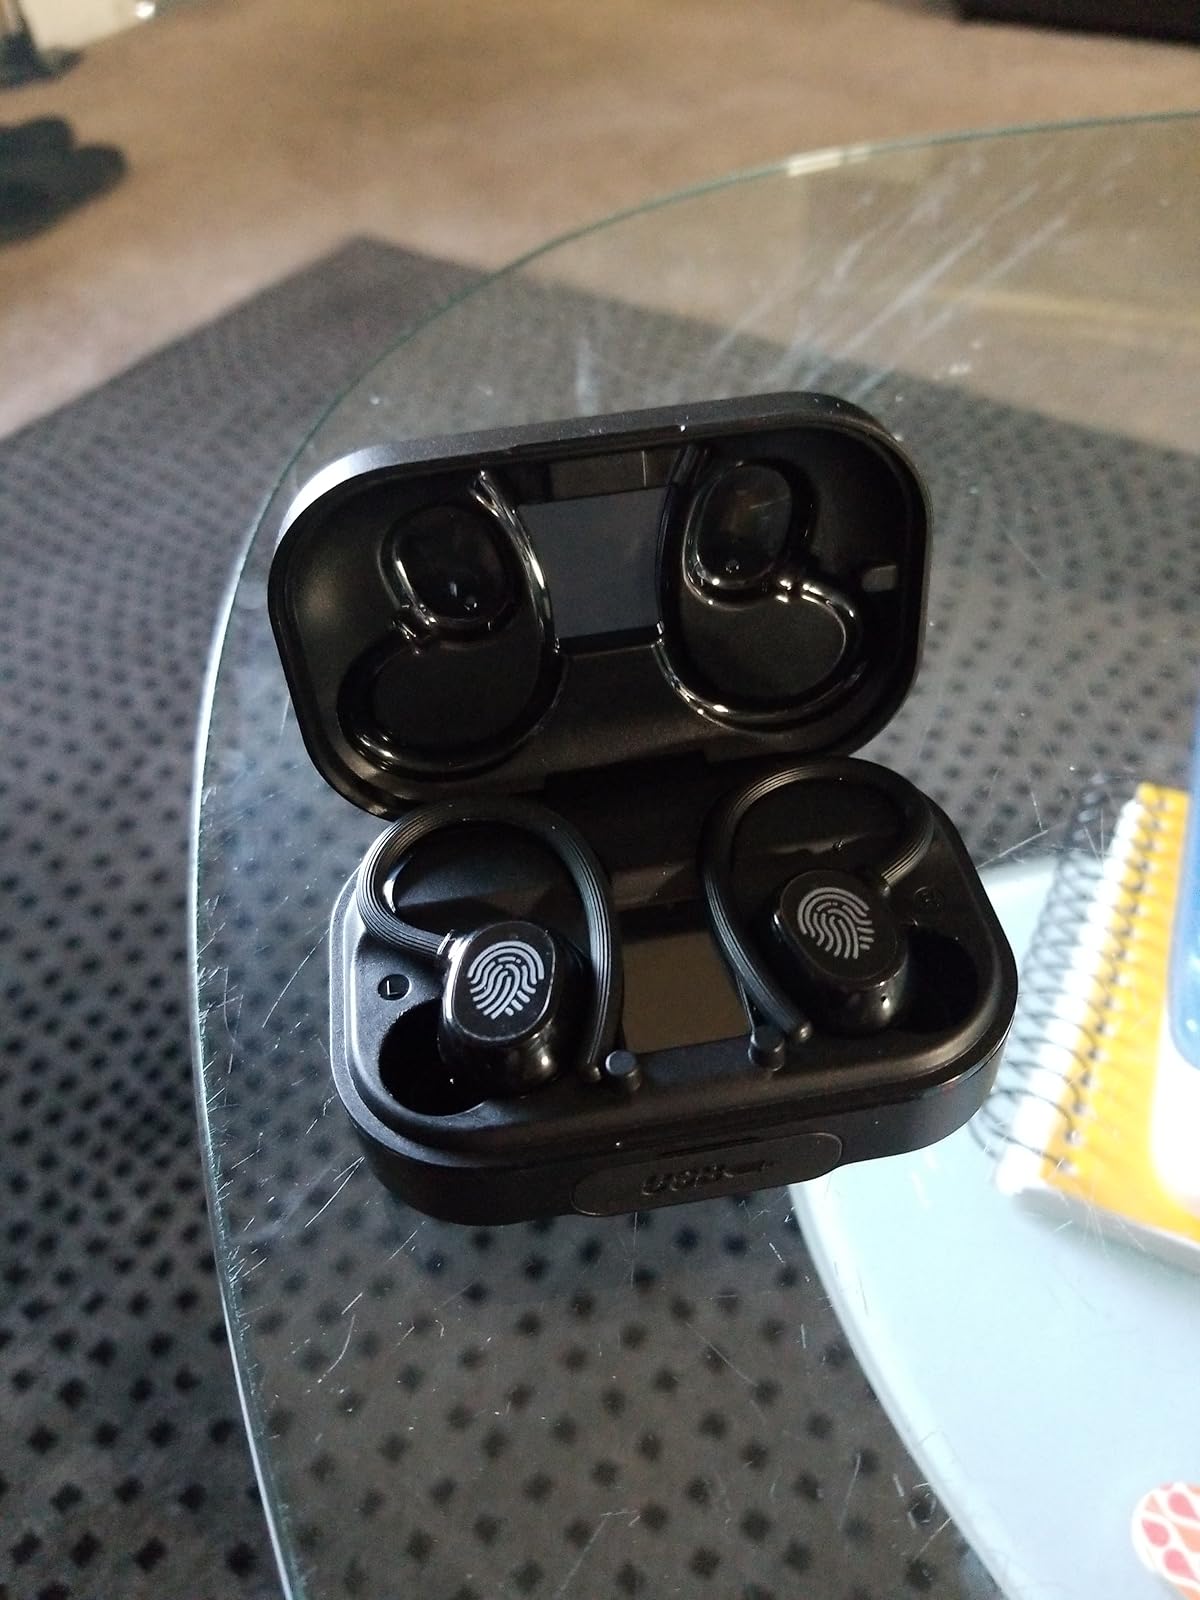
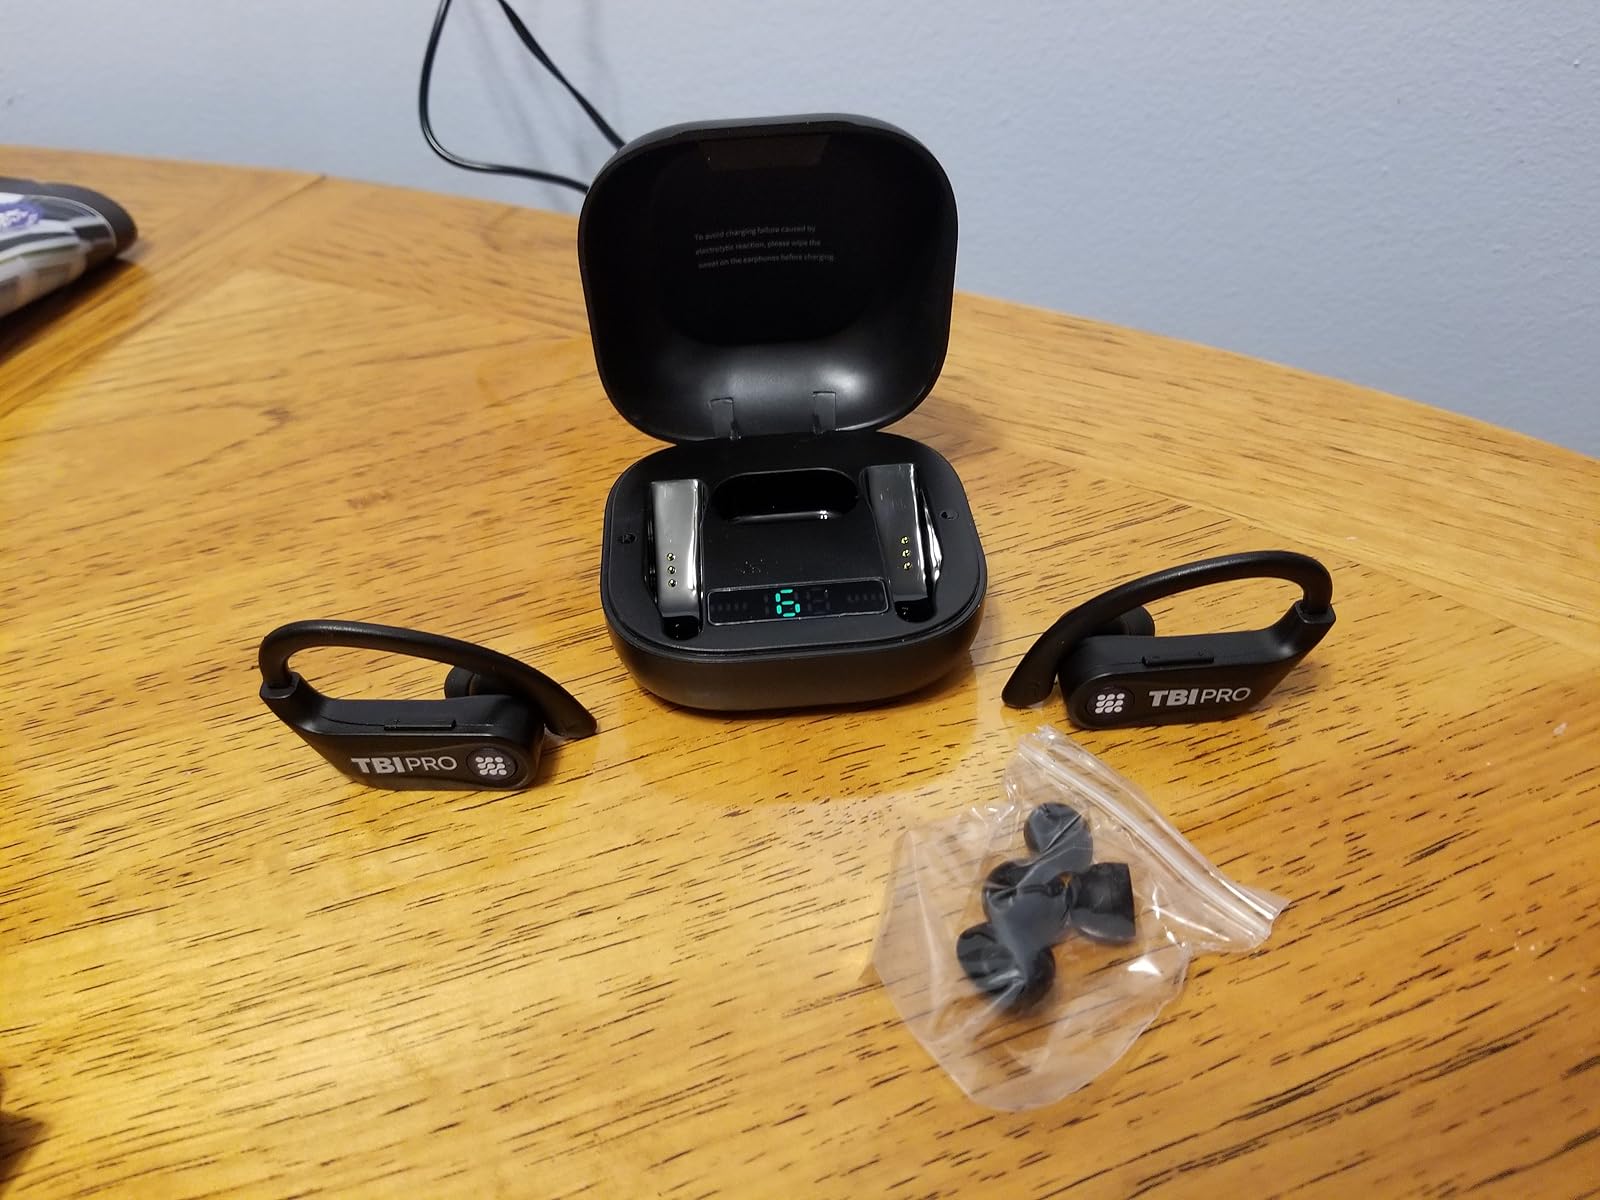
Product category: earbuds
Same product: no